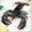
Label: lobster